Santa Caterina a Magnanapoli

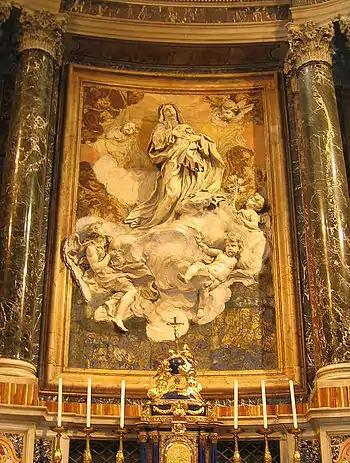
"St Catherine in Ecstasy" by Melchiorre Cafà.

The interior is a single nave with a barrel vault and three chapels on each side. The rich decoration, although carried out over a long period of time, appears very homogeneous.